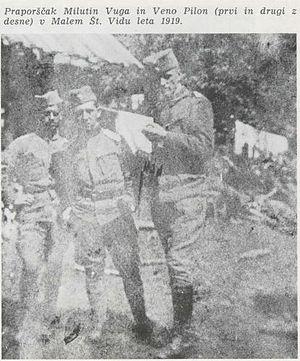
Veno Pilon, né le 22 septembre 1896 à Ajdovščina et mort le 23 septembre 1970 dans la même ville, est un peintre expressionniste, un artiste designer et un photographe slovène.